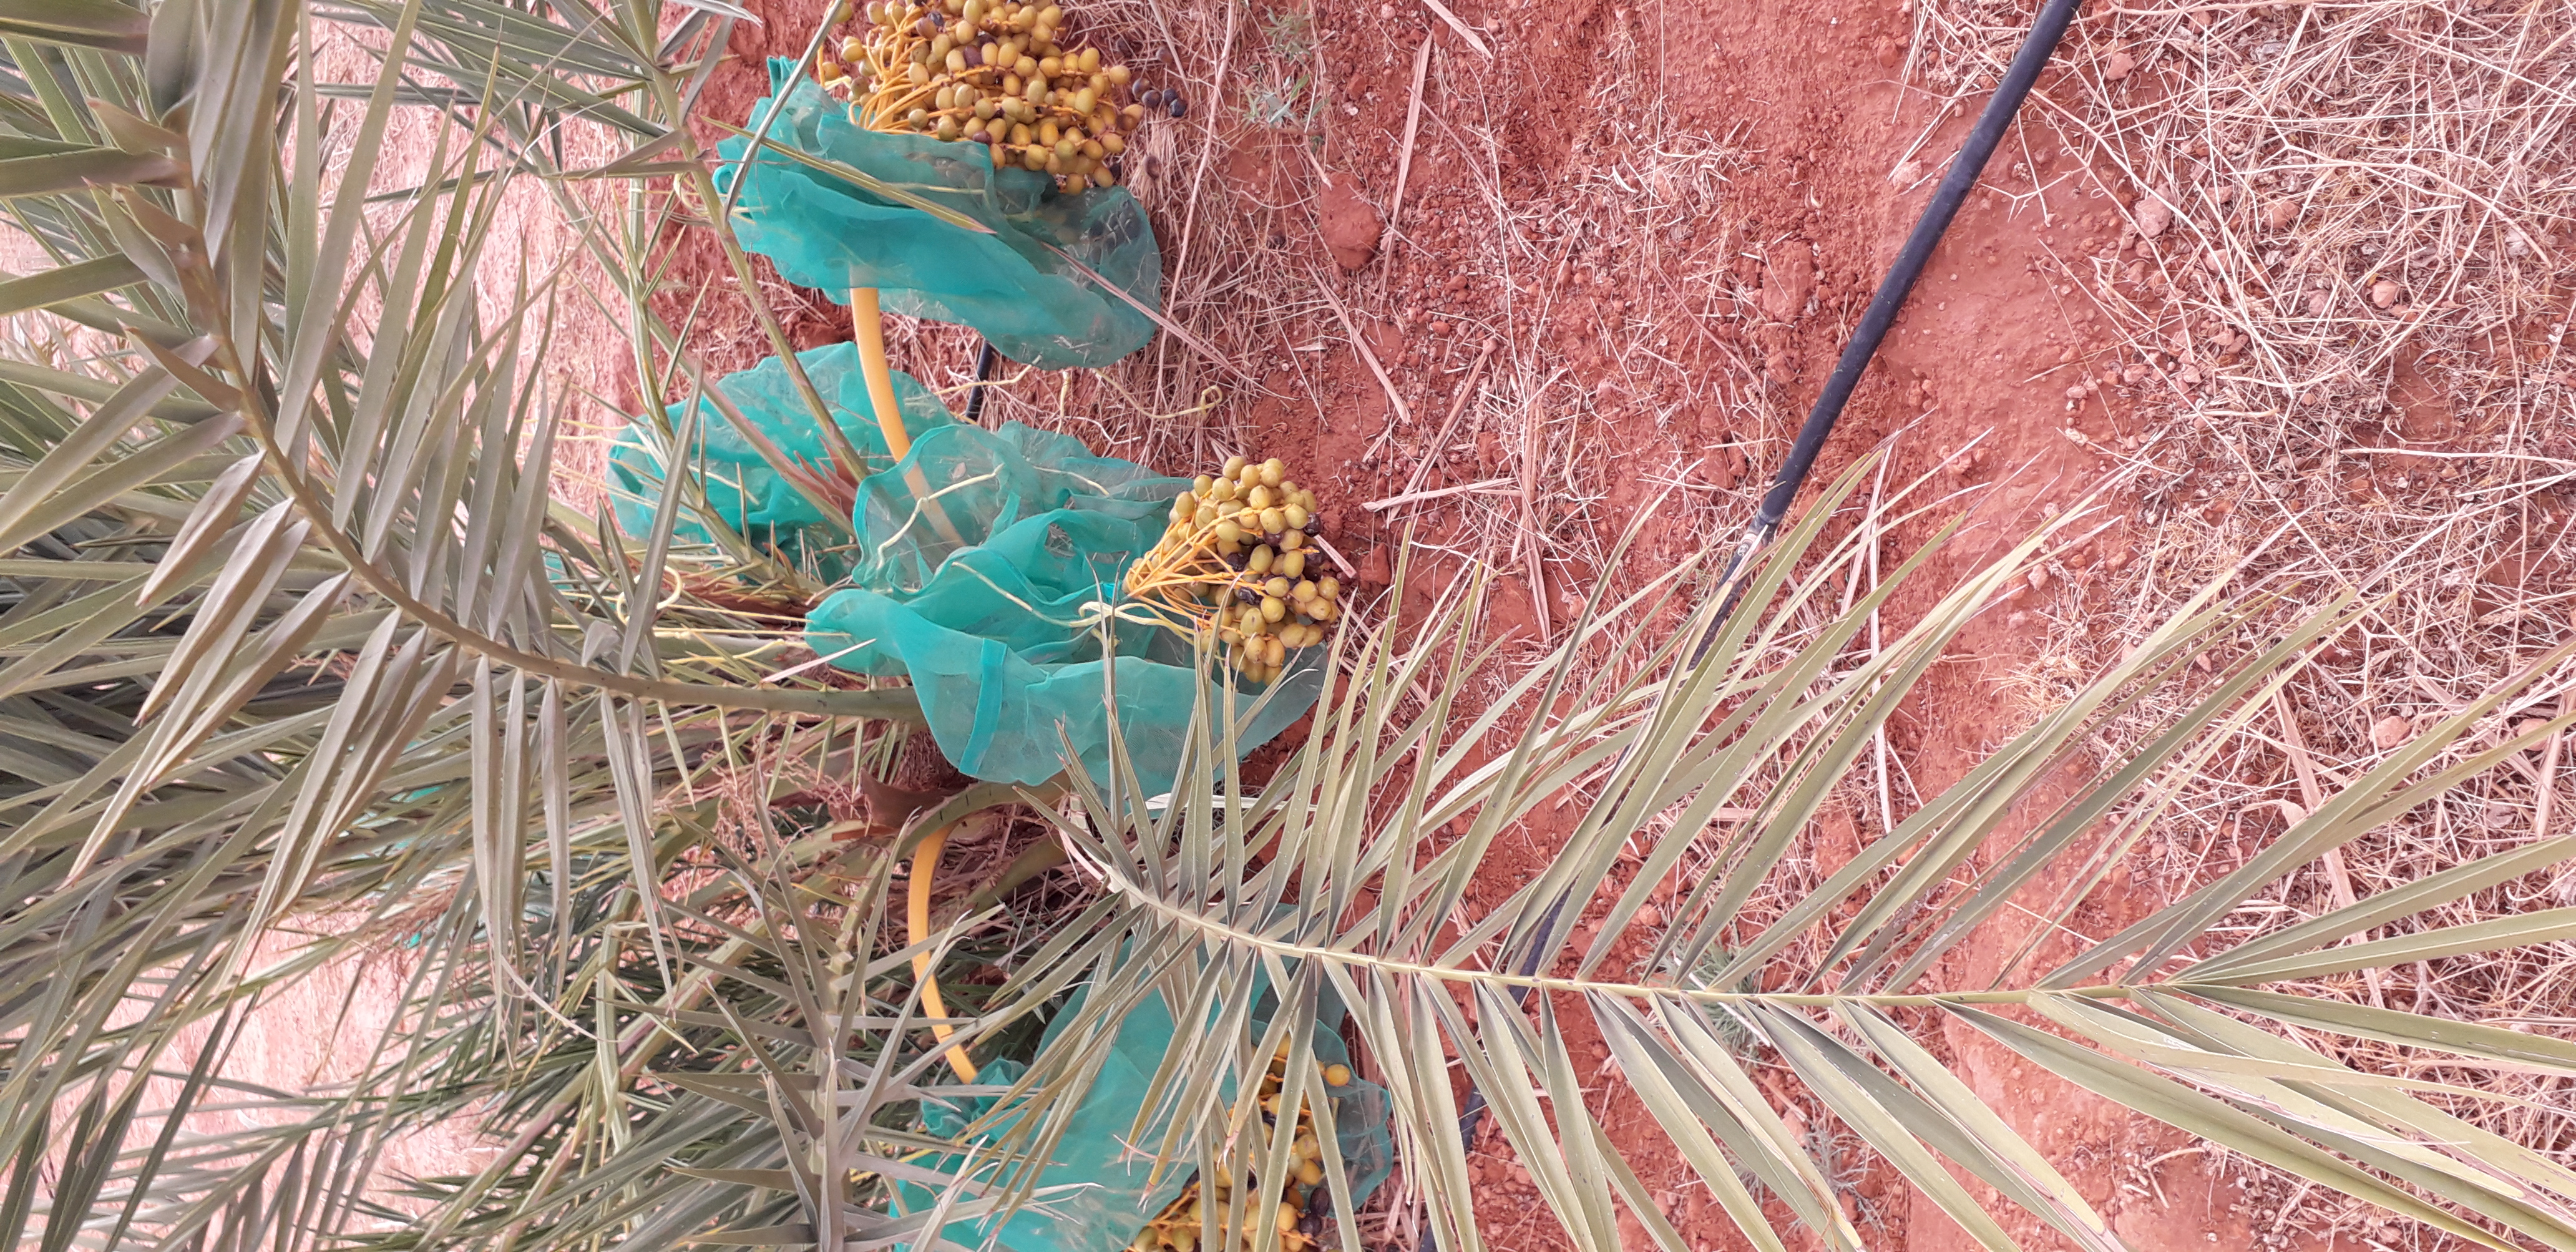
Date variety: kholt